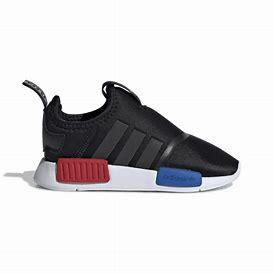
Brand: Adidas
Model: NMD 360